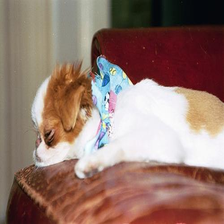
Species: dog
Breed: japanese chin